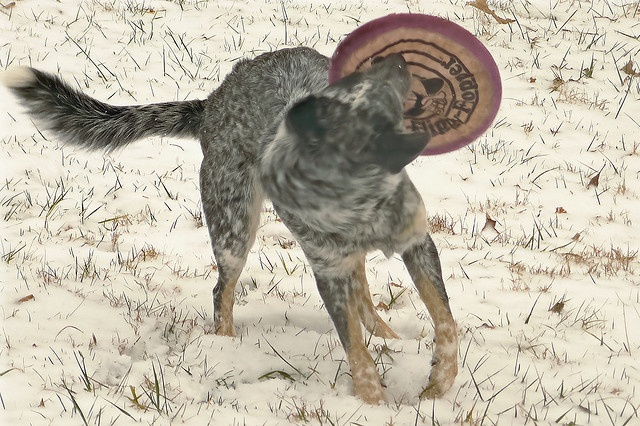
Small grey and white dog holding a purple frisbee.
A dog playing in the snow with a frisbee.
A dog standing in the snow with a frisbee in its mouth.
A big animal catching a Frisbee on snowy ground.
A dog playing with a frisbee on a field of snow.